Made in China (2019 film)

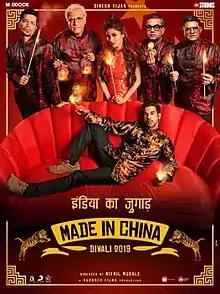
Theatrical release poster

Made in China is a 2019 Indian Hindi-language comedy film directed by Mikhil Musale. Produced by Dinesh Vijan under Maddock Films, the film stars Rajkummar Rao, Mouni Roy, Boman Irani, and explores the story of a Gujarati businessman, played by Rao, who goes to China to increase his business prospects. The film is based on the novel of the same name by Parinda Joshi.